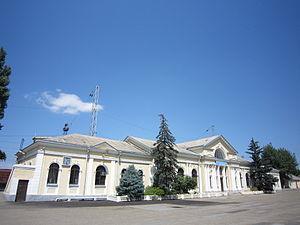
Armavir, est une ville du kraï de Krasnodar, en Russie. Sa population s'élevait à 191 389 habitants en 2013.